Port of New Bedford

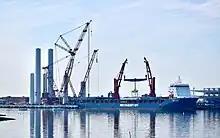
Marine Commerce Terminal during construction of Vineyard Wind 1.

Just south of Palmer's Island, beginning near Fort Phoenix in Fairhaven, is the harbor's hurricane barrier, built by the Army Corps of Engineers in the 1960s. It is 9,100 feet long and twenty feet above median sea level, and is the largest stone structure on the East Coast. The harbor section has two 440-ton gates in the center that can be closed to protect the port during strong tides or storm surges. A walkway allows for pedestrian access. In 2020, it was struck by a ship departing the harbor.